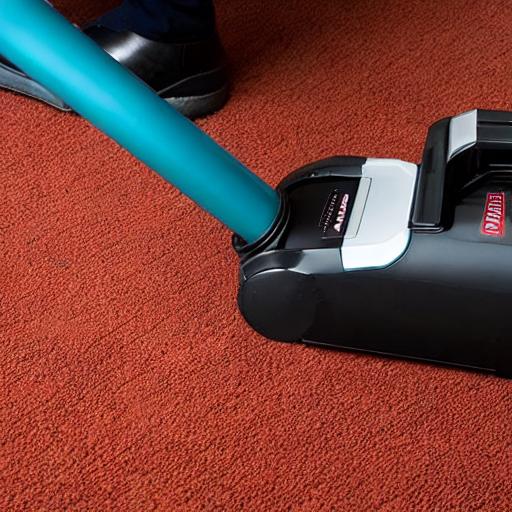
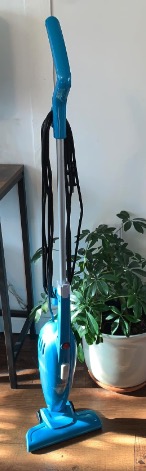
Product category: items_vacuum
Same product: no